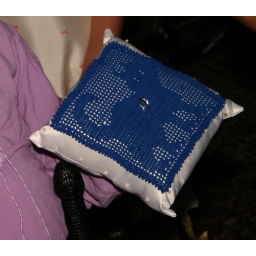
The cat motif was done in blue size 10 Sissy thread. It is tacked onto a purchased pillow.